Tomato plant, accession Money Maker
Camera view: bottom (45 deg); turntable rotation: 60 degrees
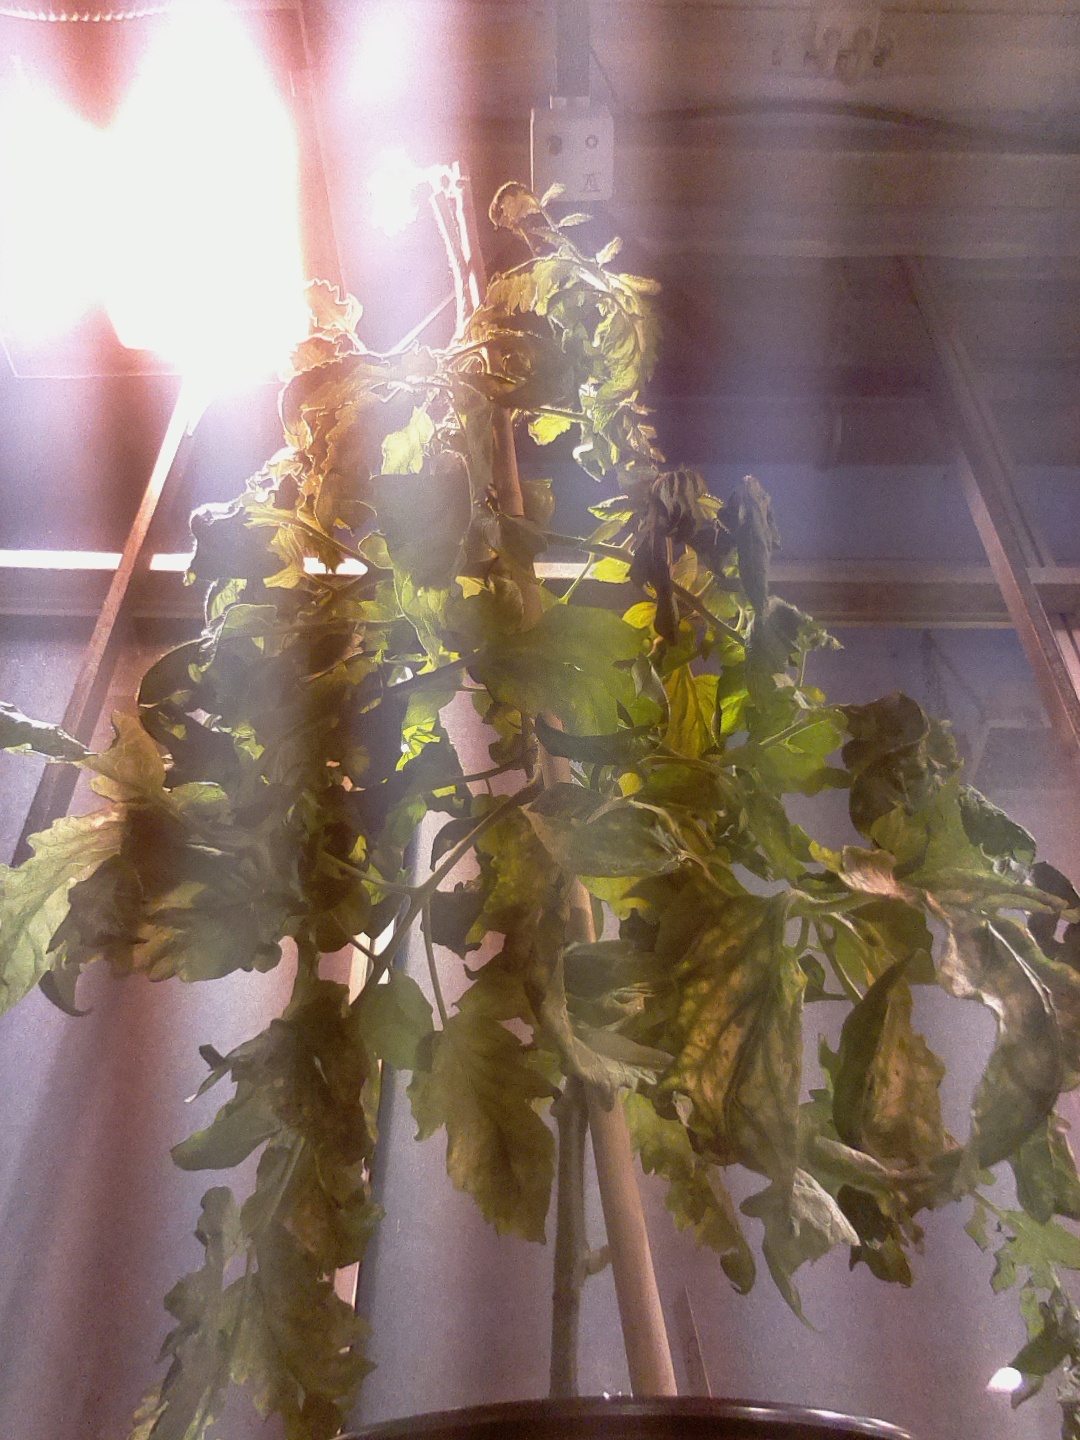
BBCH growth stage 75: 50%-60% of final fruit size